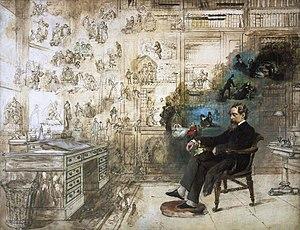
Robert William Buss est un artiste, aquafortiste et illustrateur britannique de l'époque victorienne. Il est notamment connu pour son tableau Dickens' Dream resté inachevé.
Le Rêve de Dickens, en anglais Dickens’ Dream, est un tableau de Robert William Buss commencé en 1870 et laissé inachevé par la mort de l’artiste en 1875. Il est conservé au musée Charles Dickens à Oxford.
Les Papiers posthumes du Pickwick Club, également connu sous le titre Les Aventures de Monsieur Pickwick, est le premier roman de Charles Dickens à être publié sous forme de feuilleton, de 1836 à 1837.